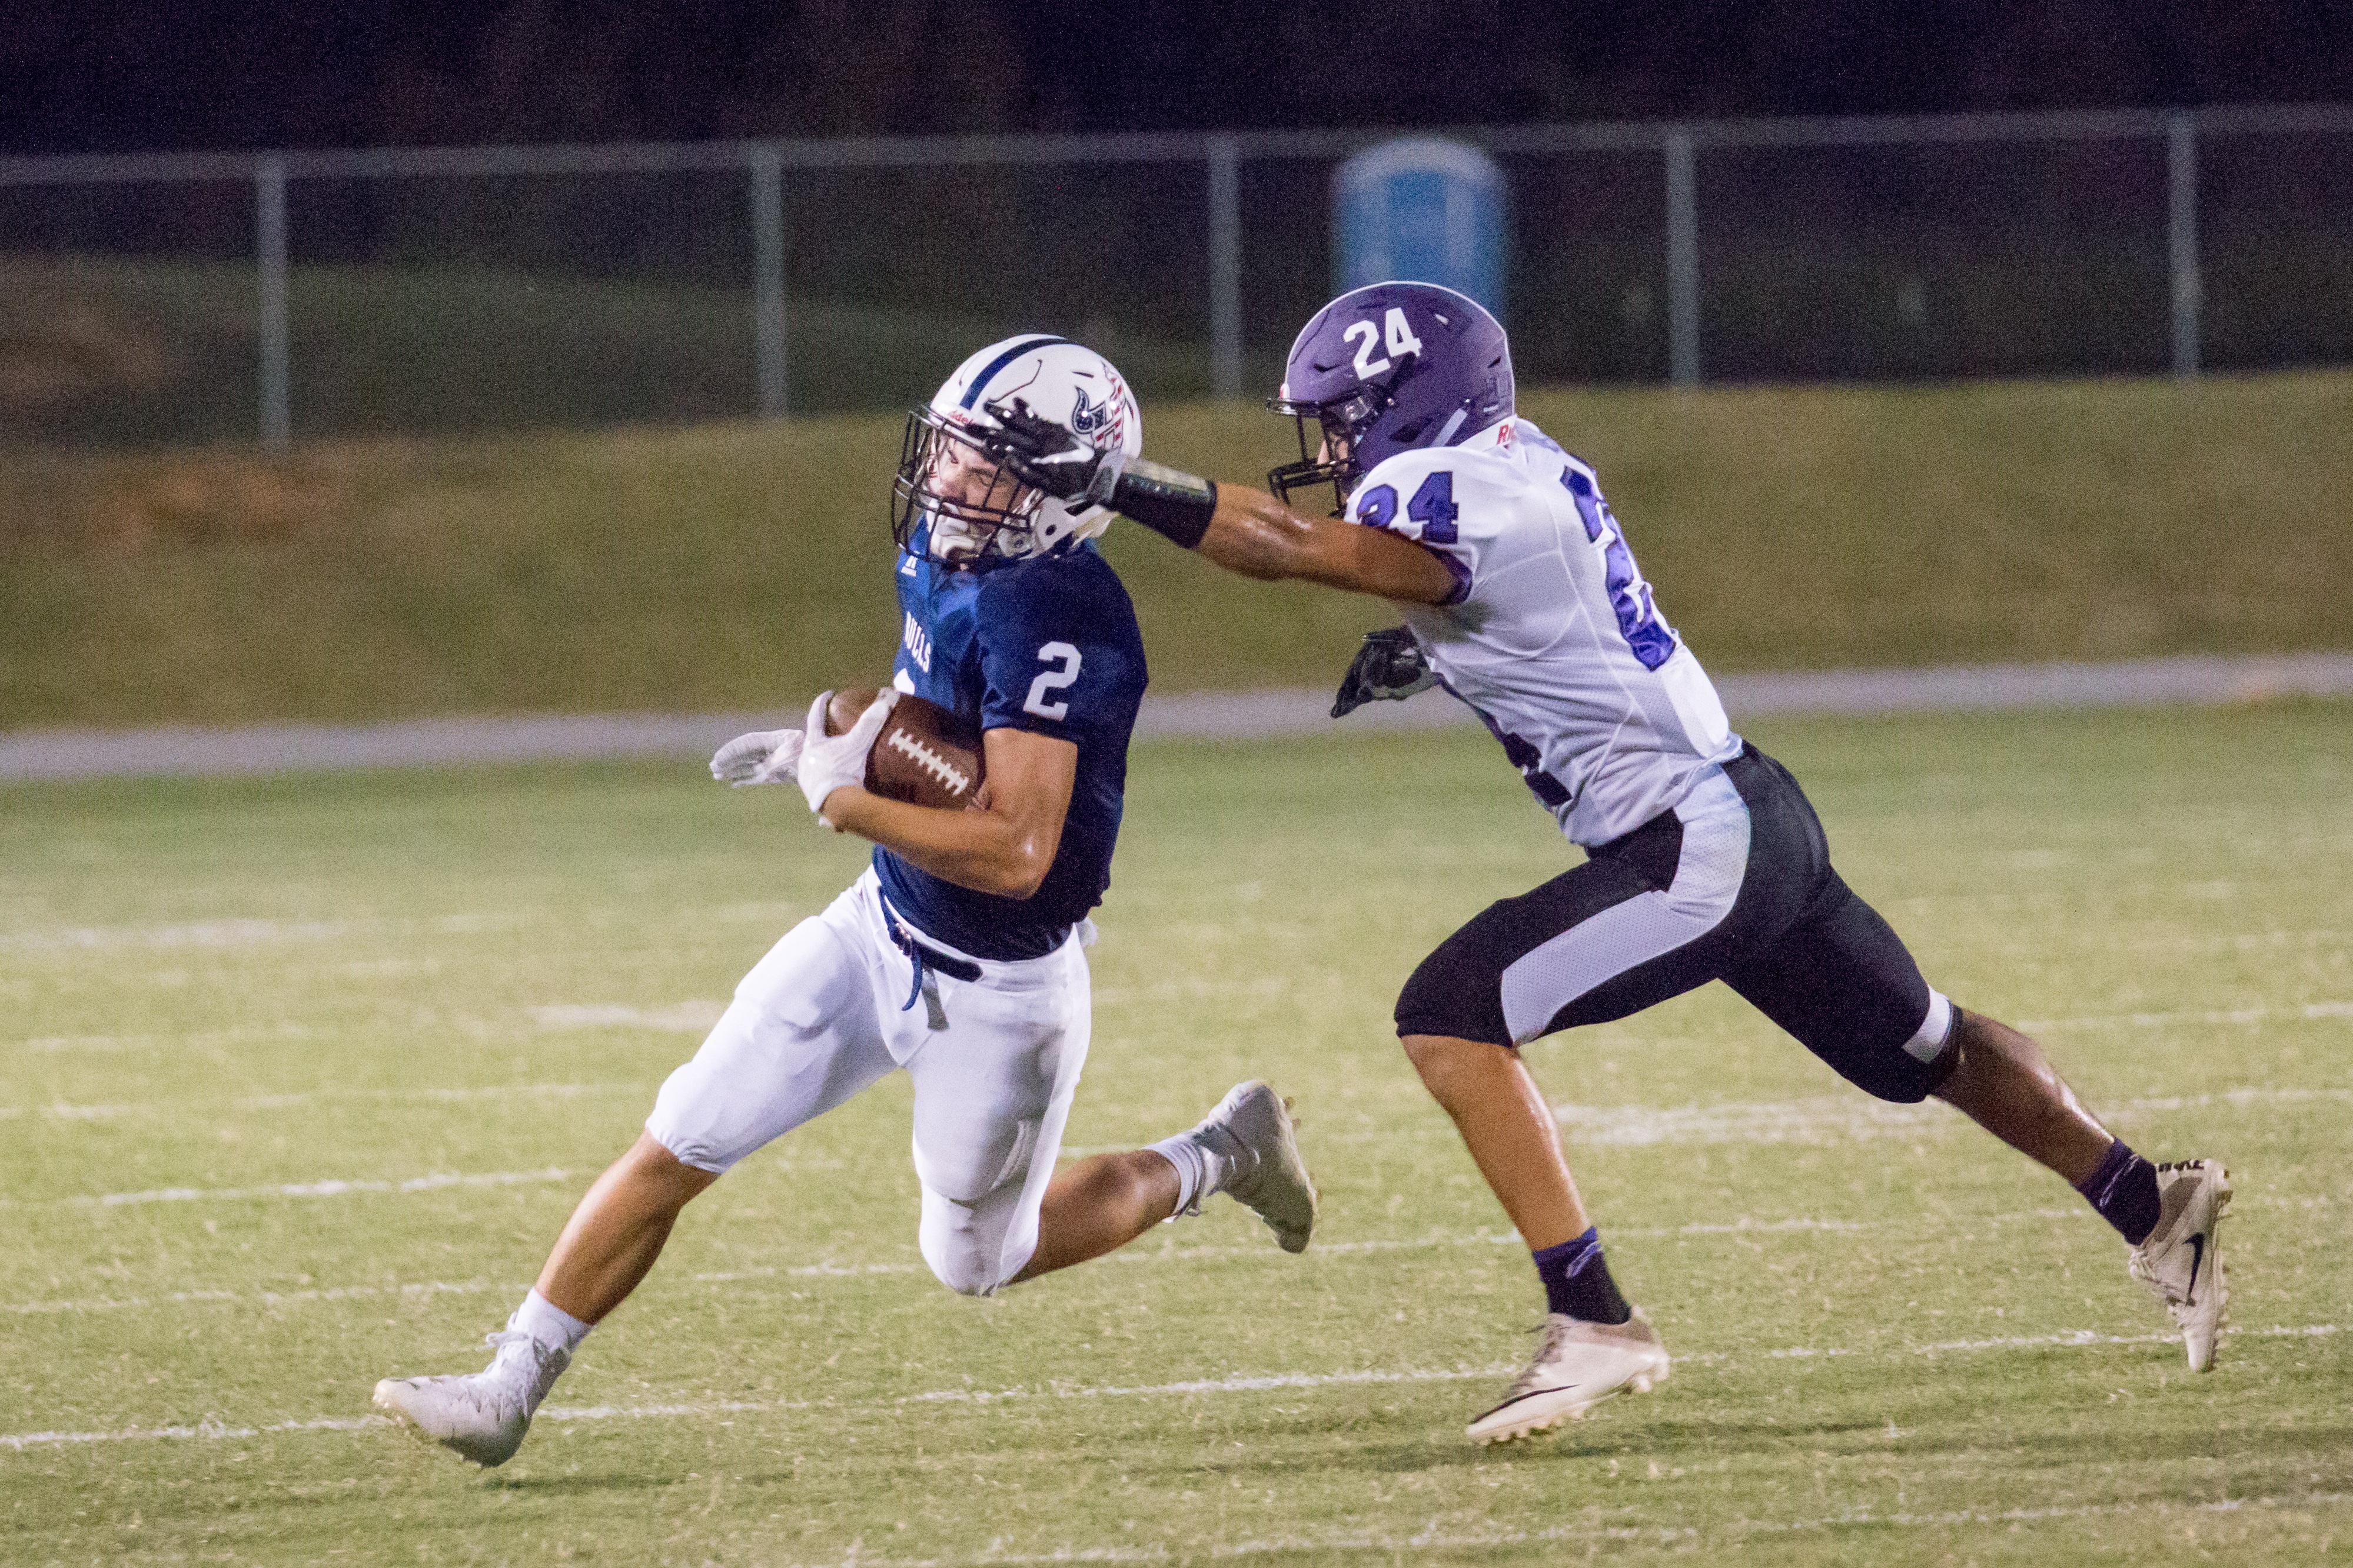
soccer, runner, football, player, american football, sports, tackle, football player, ball game, team sport, gridiron football